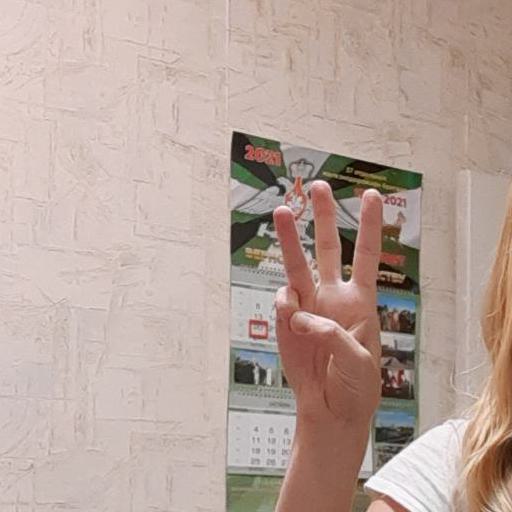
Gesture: three